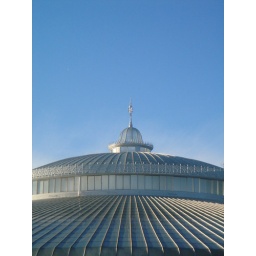
The restored and rather fetching Keeble Palace against a beautiful clear blue wintery sky.